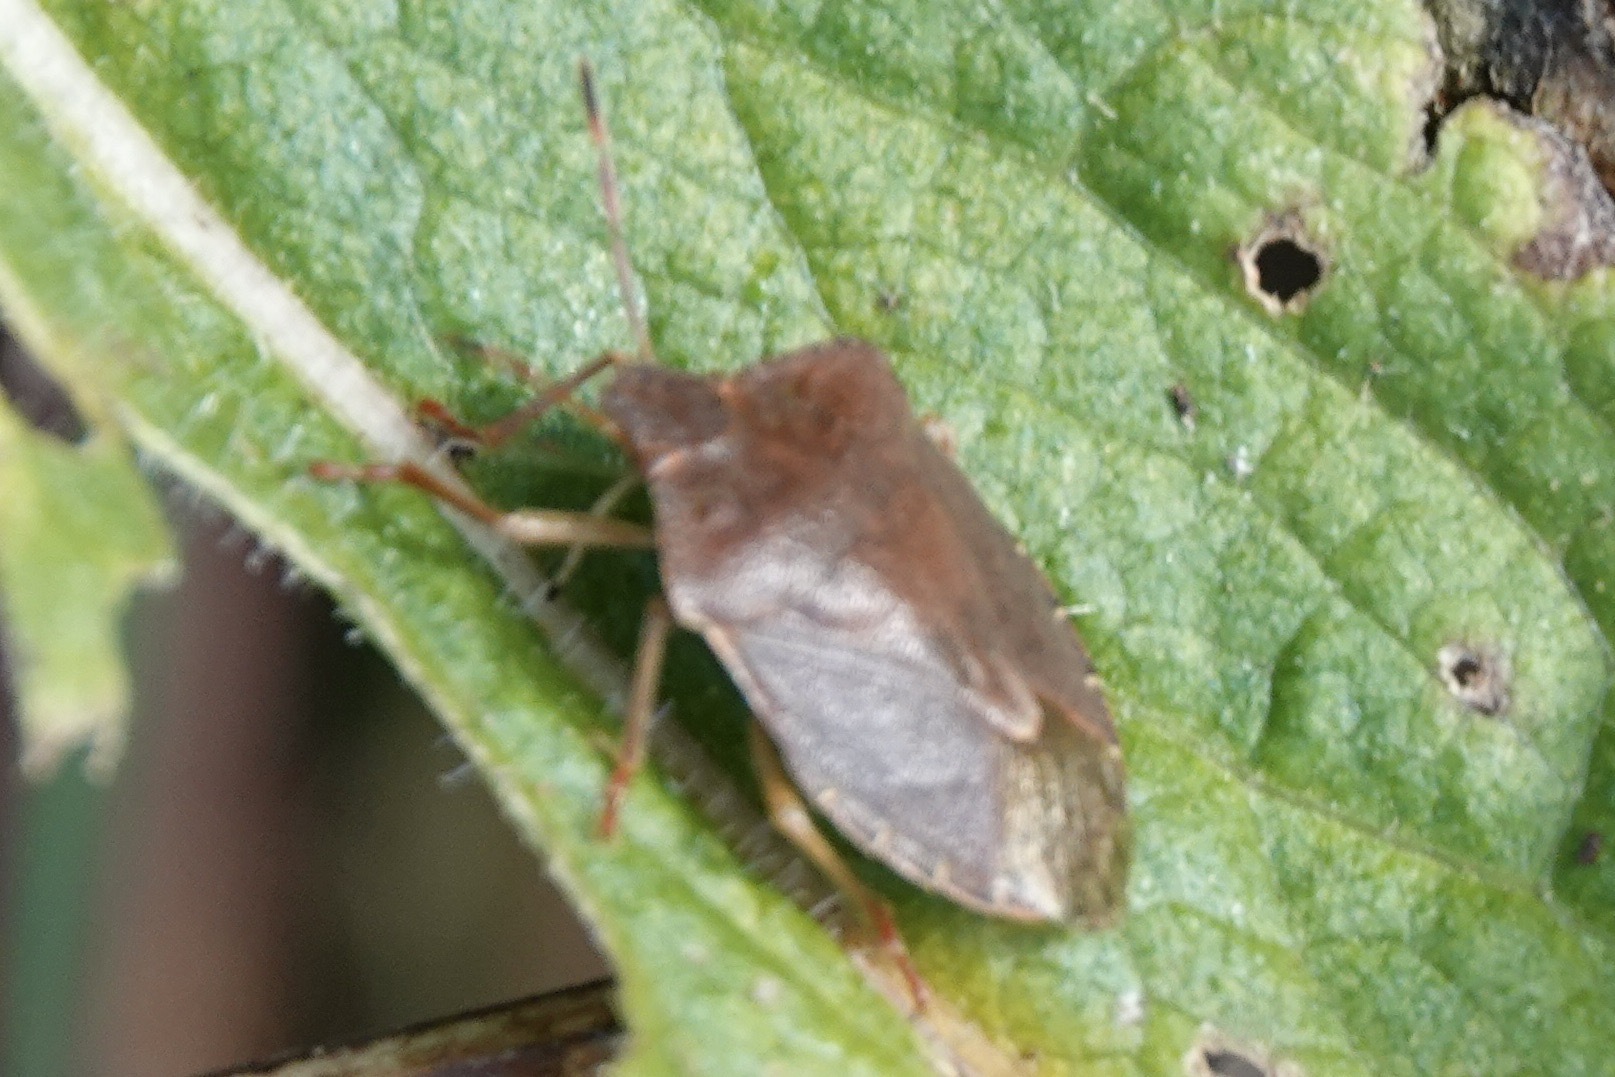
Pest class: stink_bug